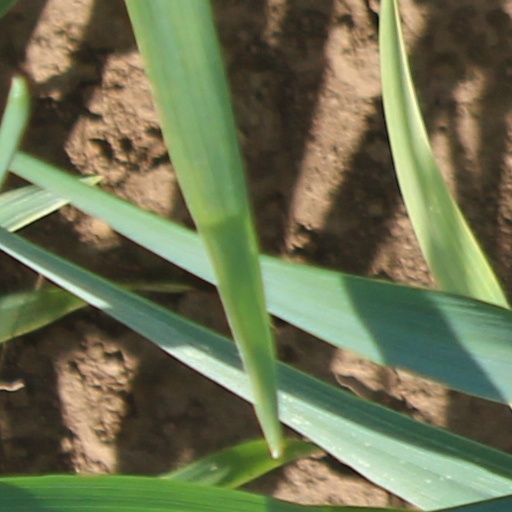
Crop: wheat